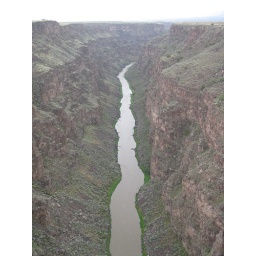
Outside Taos, 650 feet above the Rio Grande River... We went river rafting right below the bridge in the Taos Box....